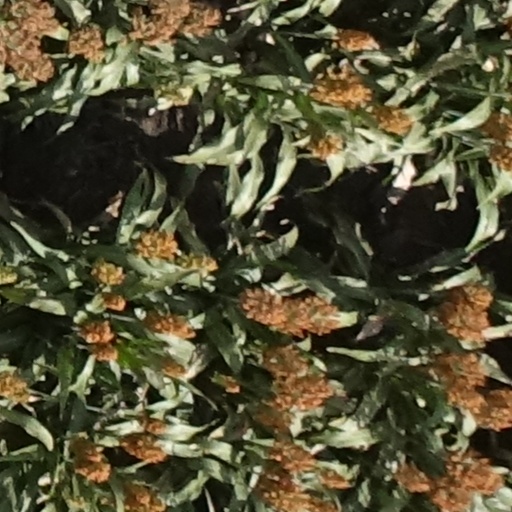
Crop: sorghum